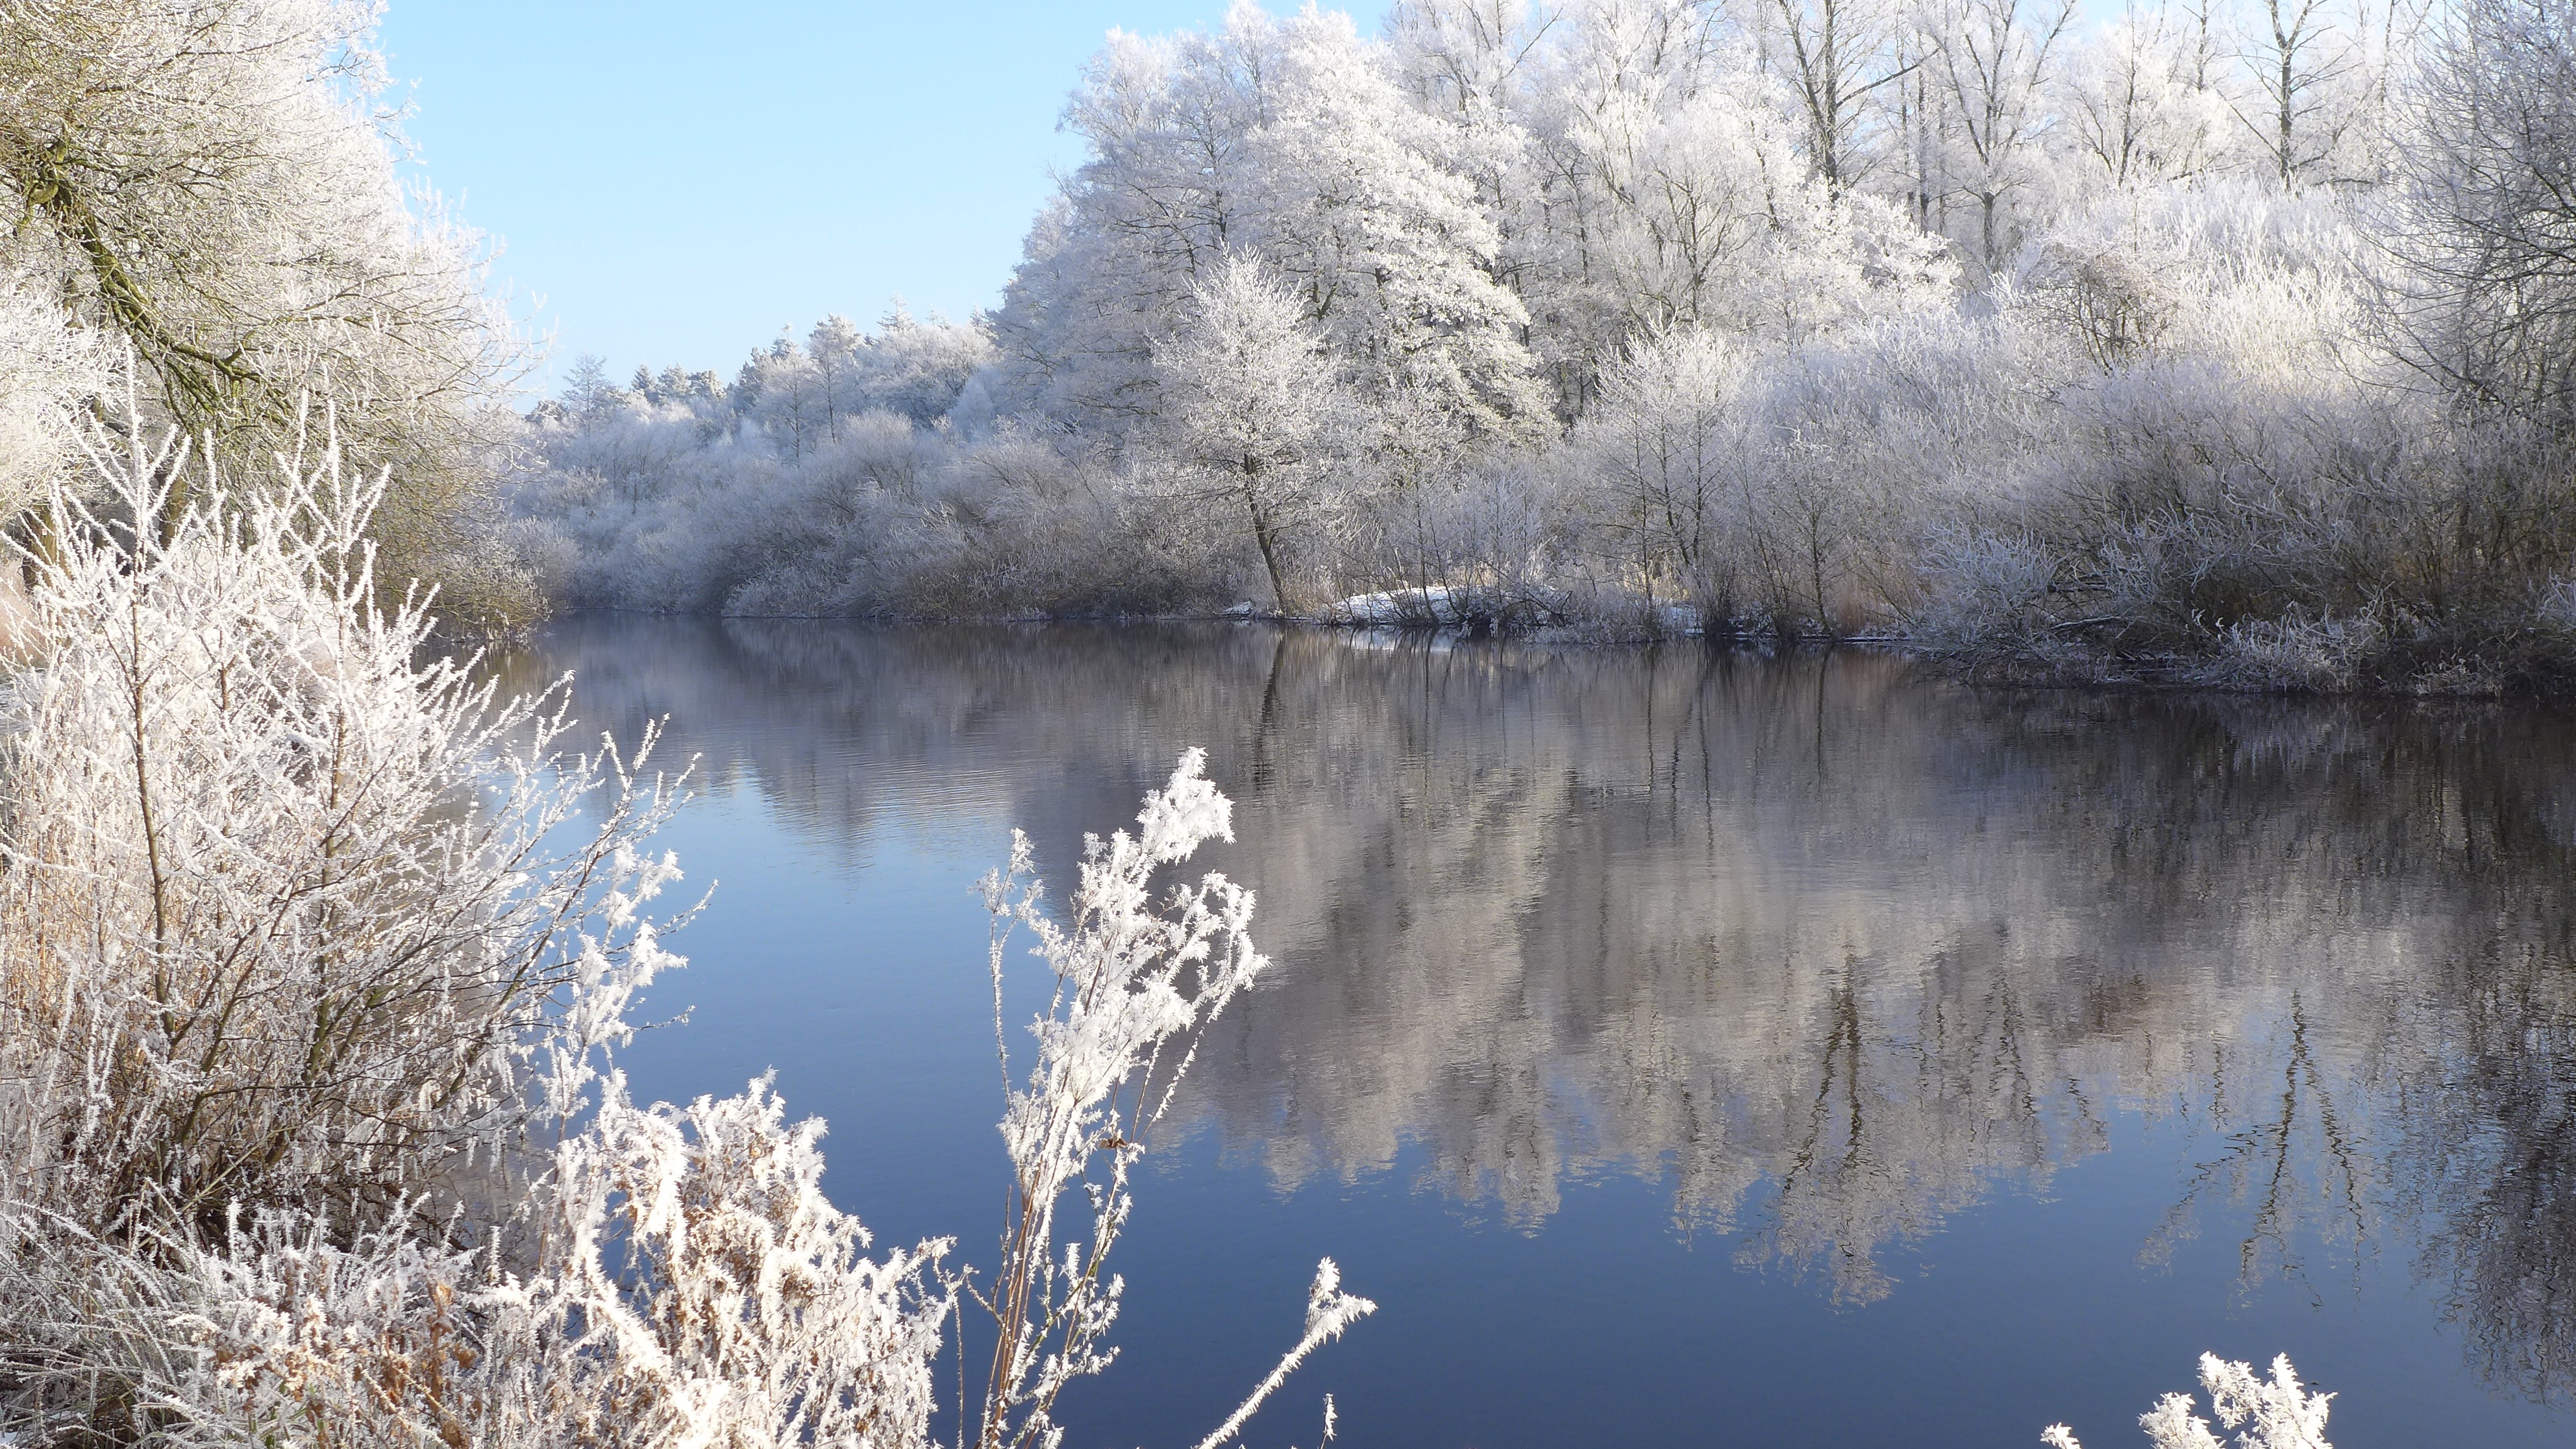
tree, water, nature, wilderness, branch, snow, winter, plant, mist, flower, lake, frost, river, pond, ice, reflection, autumn, weather, blue, season, silent, hoarfrost, harmony, freezing, atmospheric phenomenon, woody plant